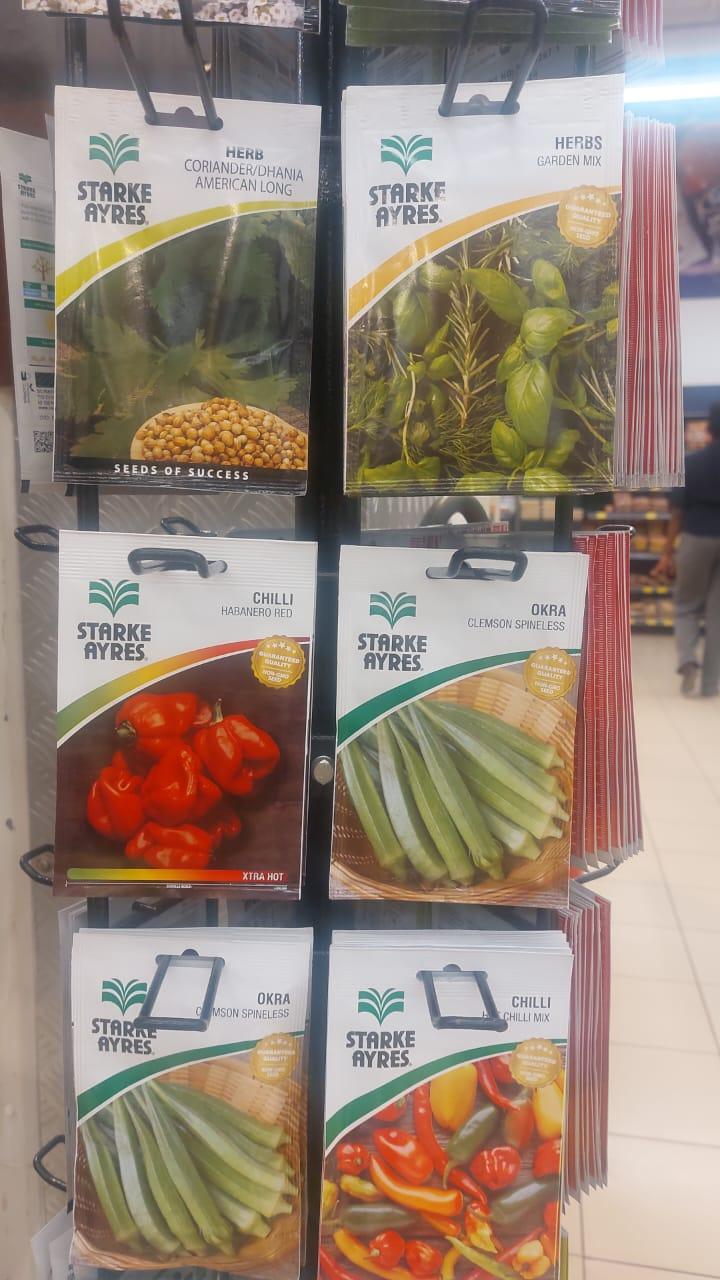
Eneo kubwa la wazi lililo tambarare, lililozungukwa na safu za milima pamoja na mabonde, na uoto wa asili unaojumuisha nyasi fupi, miti, pamoja na vichaka; ikiashiria kuwa ni eneo lenye kuakisi mandhari ya misitu.